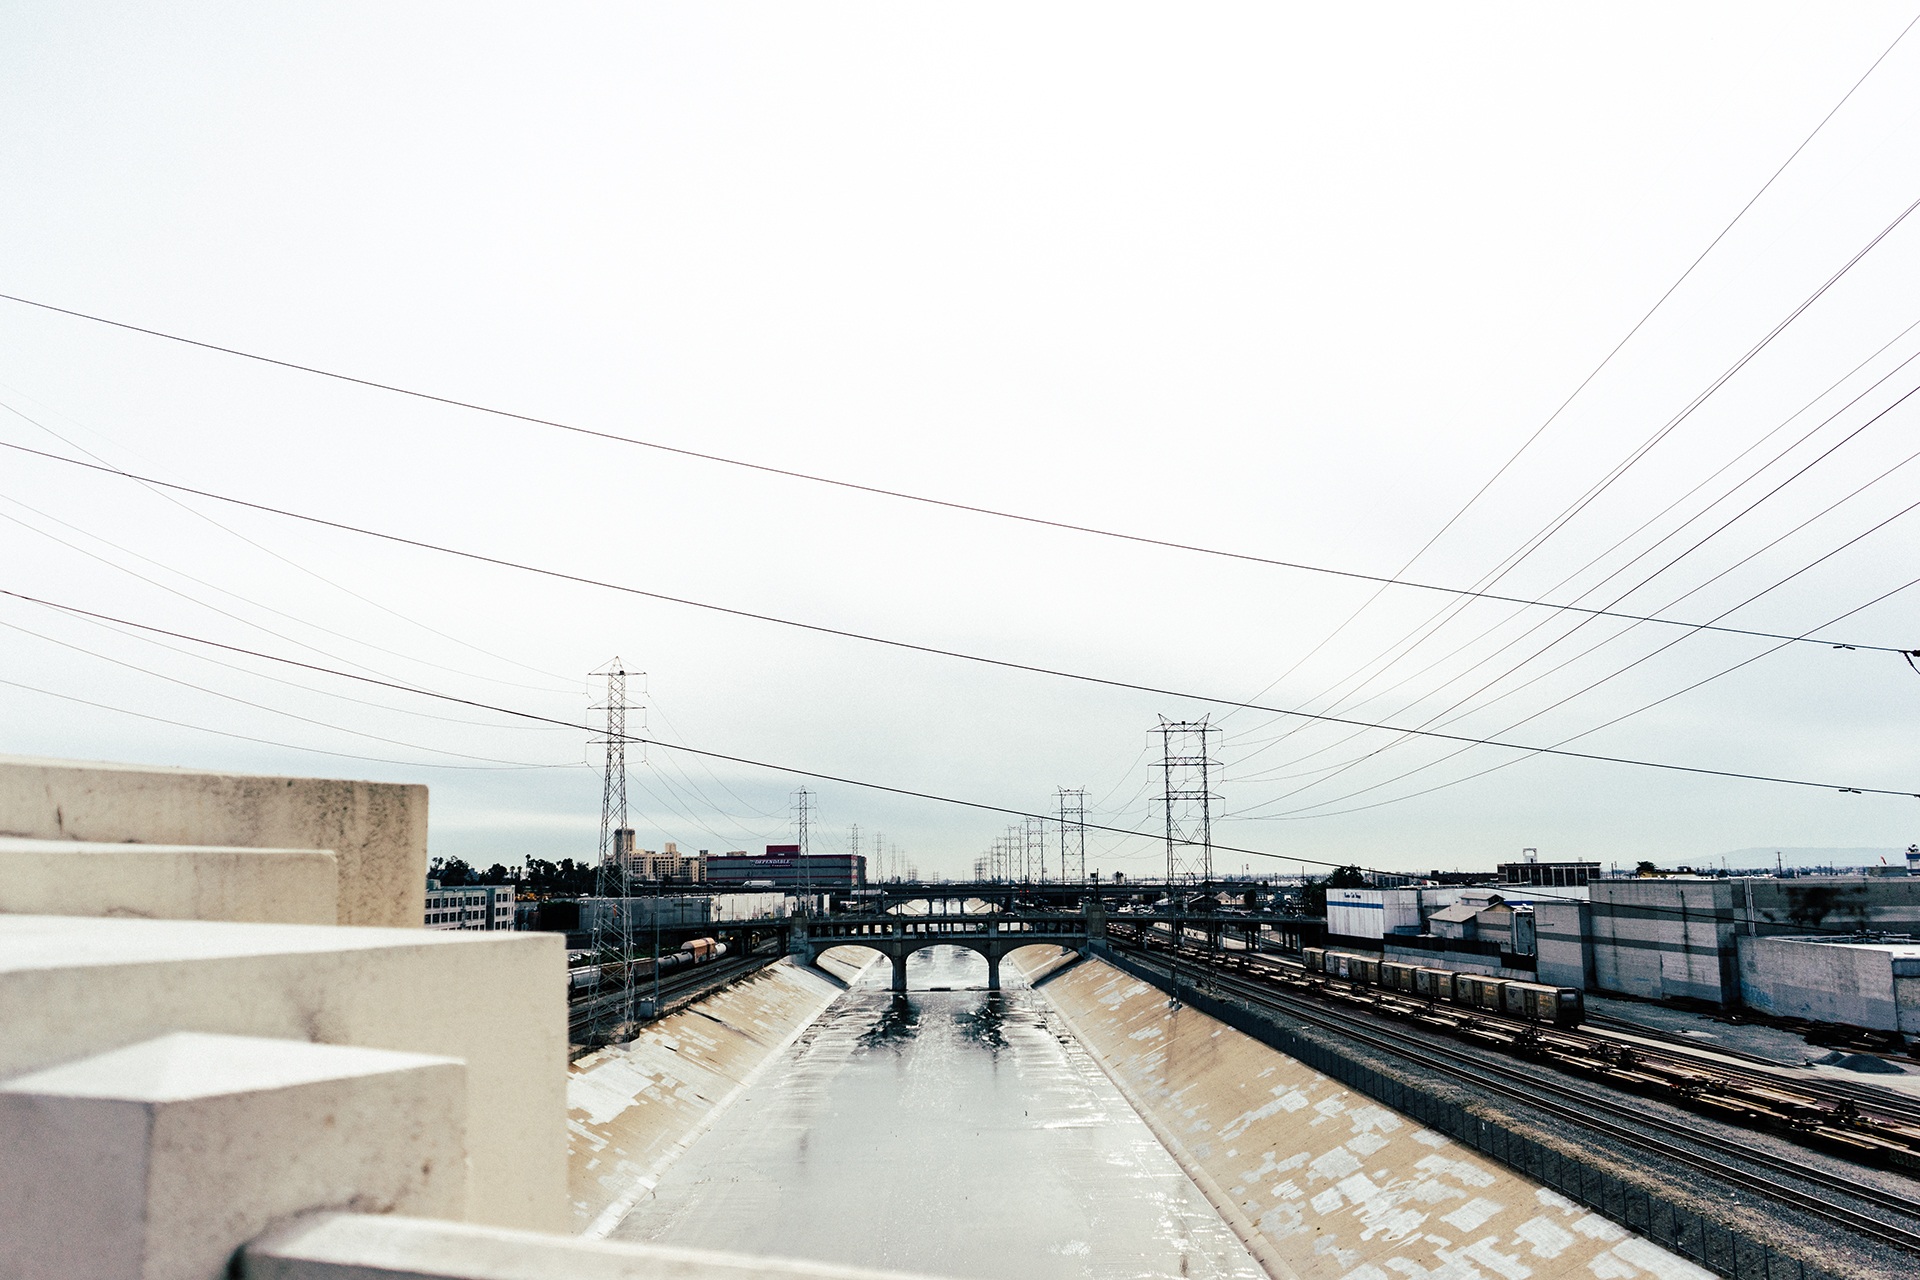
water, track, railway, railroad, bridge, highway, urban, canal, overpass, transportation, transport, line, station, industrial, industry, concrete, public transport, rails, channel, heavy, train tracks, canalization, sewage, residential area